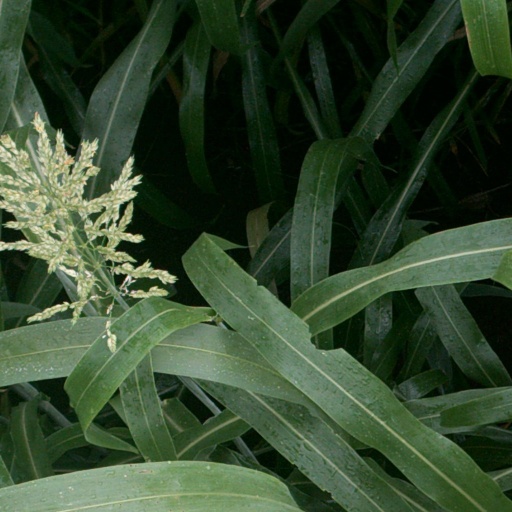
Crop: sorghum